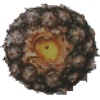
Label: pineapple